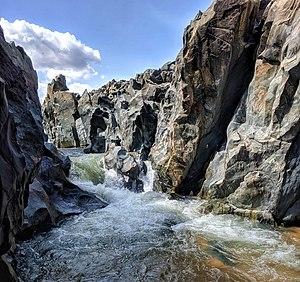
Les Gorges de Kola situé dans le Mayo-Louti à 5,2km de la ville de Guider
Kola encore appelé Kouala ou Kwala, du nom d'un groupe Daba du Diamaré ayant longtemps migré sur les lieux, est un village du Nord Cameroun; situé dans la commune de Guider et le département du Mayo-Louti.
Les gorges de Kola sont situées sur le territoire de la commune de Guider dans le Nord Cameroun. Les Kola, une tribu Daba du Diamaré dans l'Extrême-Nord du pays, sont les premiers habitants et ont donné leur nom à ce lieu.